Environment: real
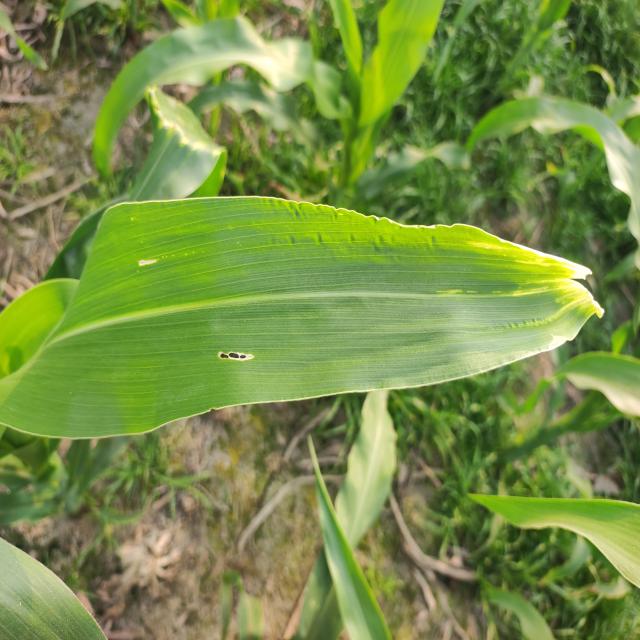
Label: fall_armyworm